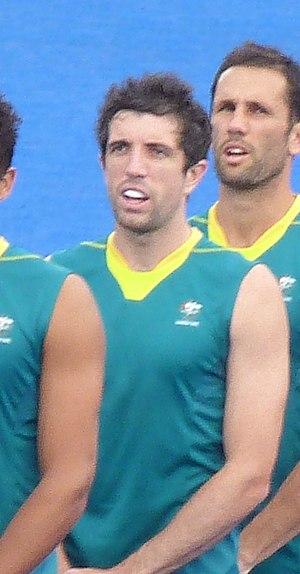
Russell Ford, né le 18 août 1983 à Melbourne, est un joueur australien de hockey sur gazon.